Esplanade Park, Fremantle

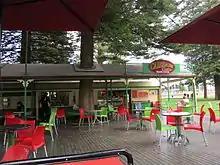
Carriage Cafe in the park

Esplanade Park is a public reserve in Fremantle, Western Australia. Situated on Marine Terrace and opposite the Esplanade Hotel, the reserve features about 100 mature Norfolk Island pines ("araucaria heterophylla") and the Explorers' Monument.